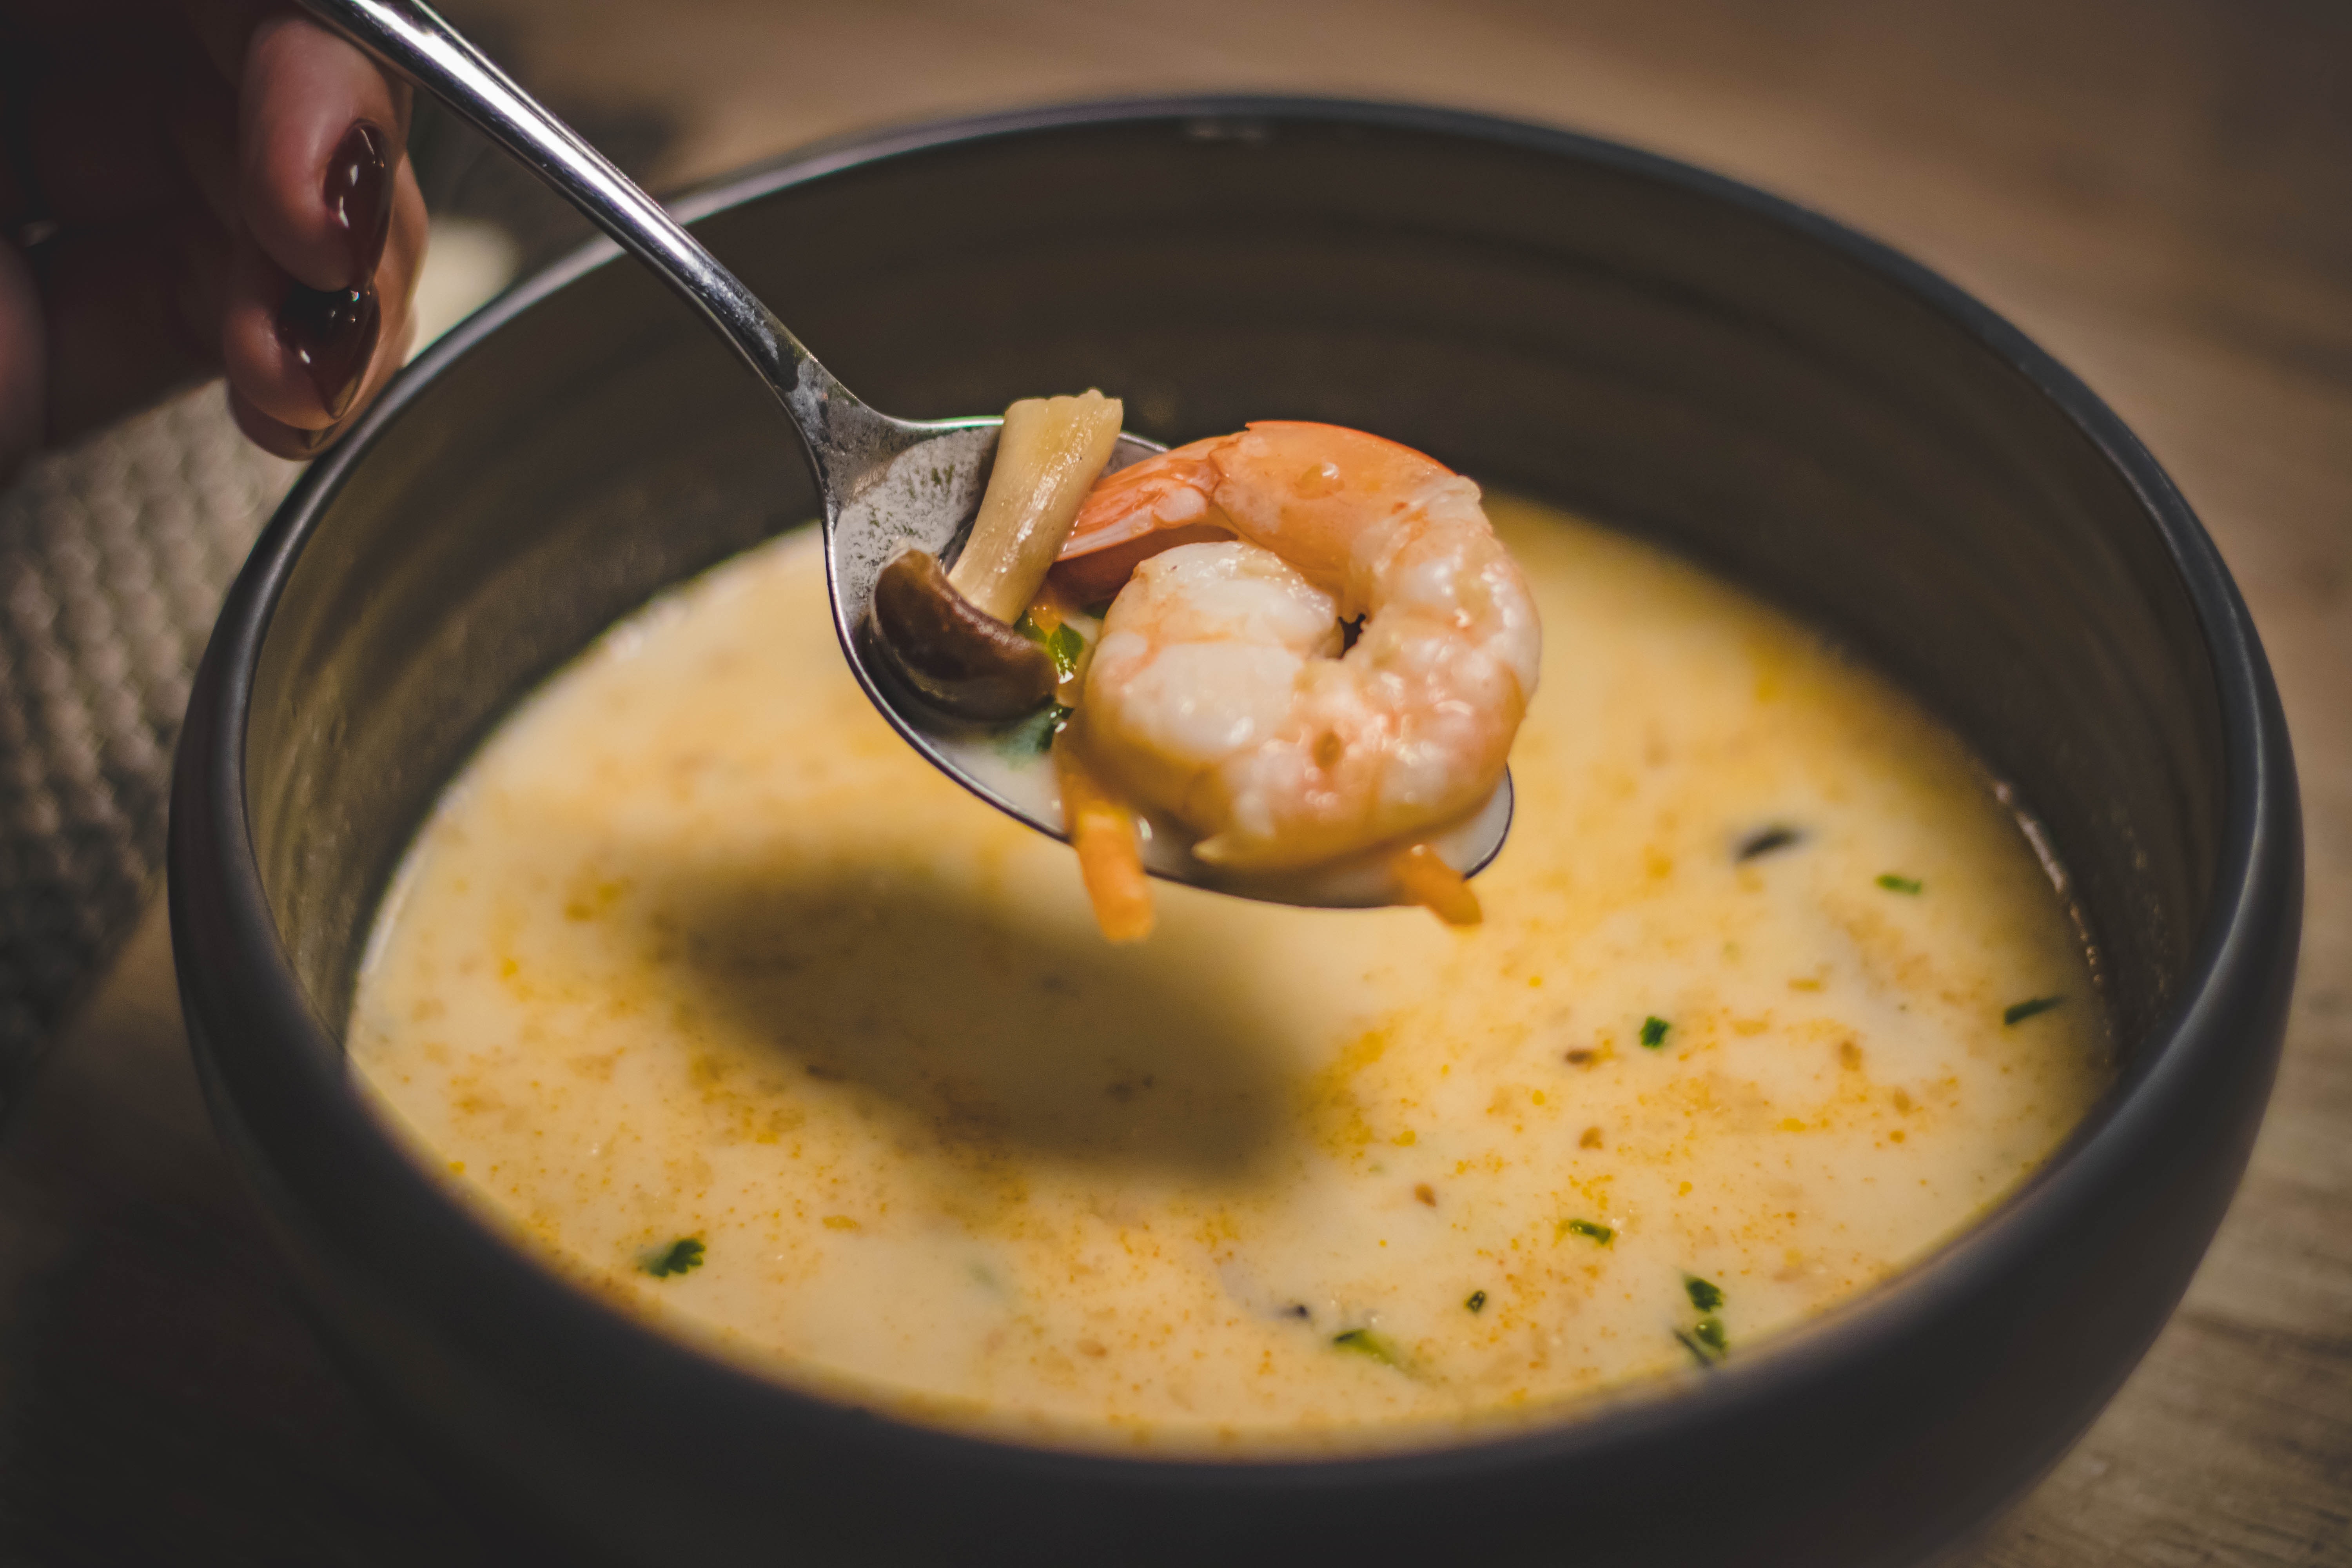
dish, food, cuisine, ingredient, soup, chowder, bisque, Velout sauce, clam chowder, Avgolemono, seafood, produce, Caldo de pollo, recipe, Cullen skink, corn chowder, Potage, caridean shrimp, cream of mushroom soup, shrimp, yellow curry, Corn crab soup